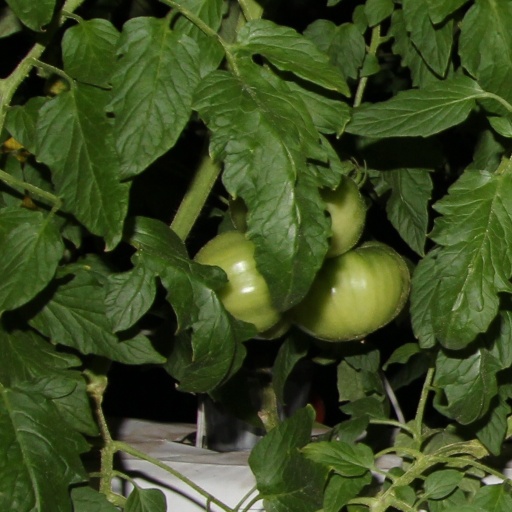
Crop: tomato